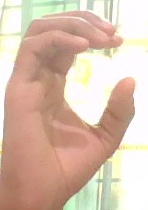
ASL sign: C